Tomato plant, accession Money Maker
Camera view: tilt-top (135 deg); turntable rotation: 60 degrees
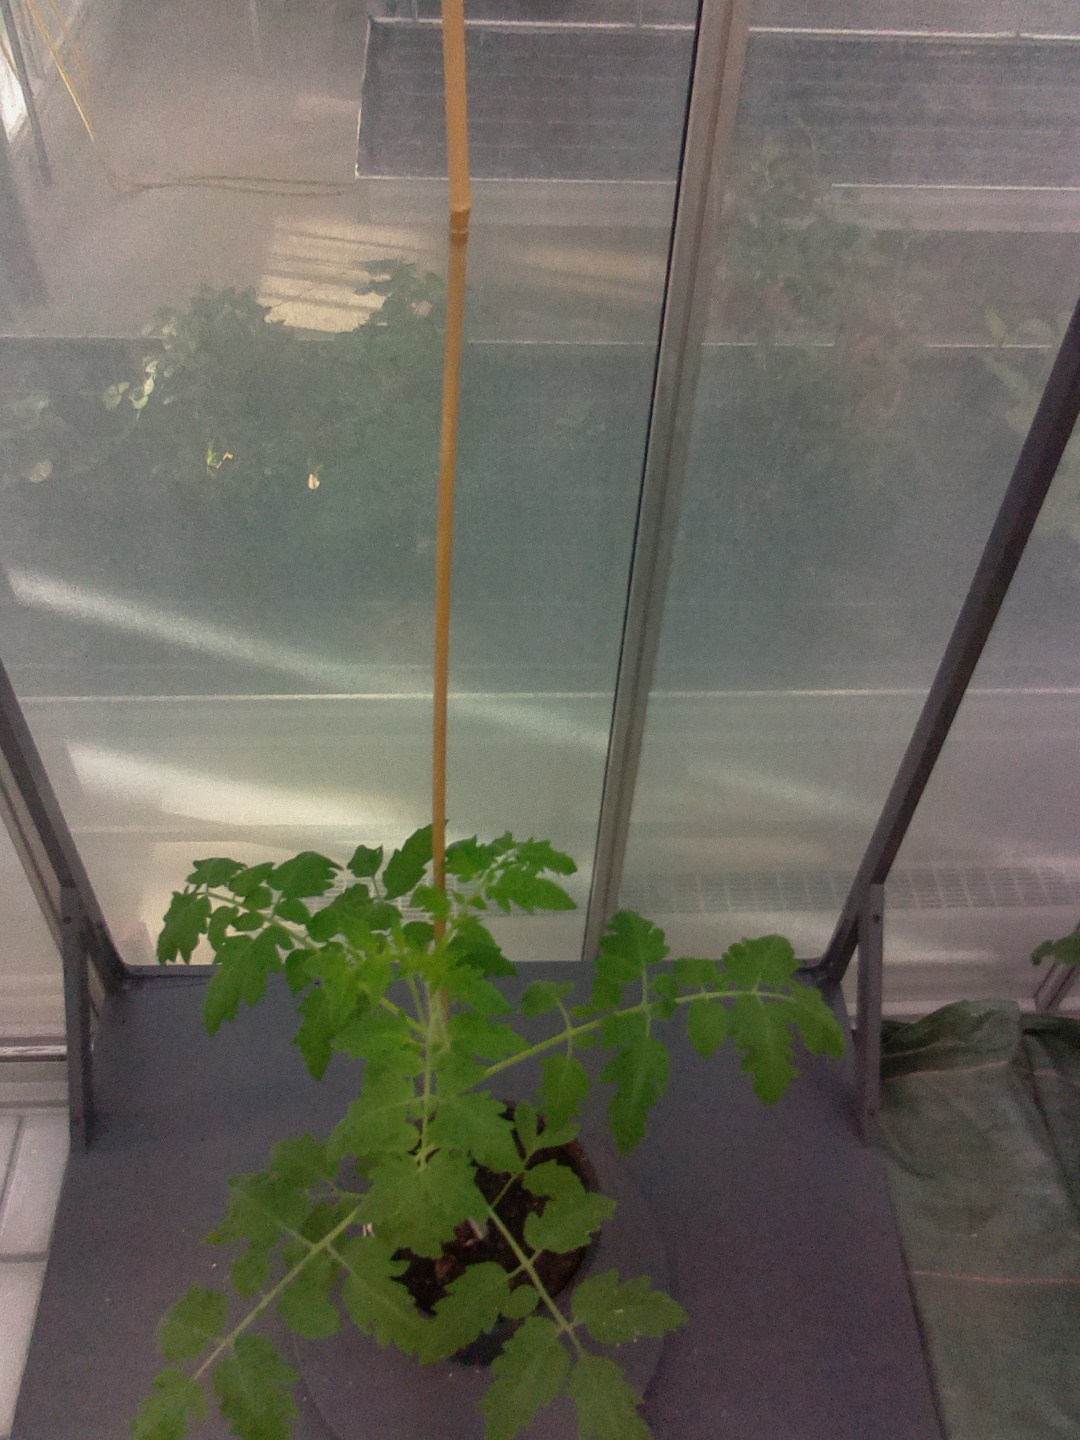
BBCH growth stage 15: 10 of true leaves visible